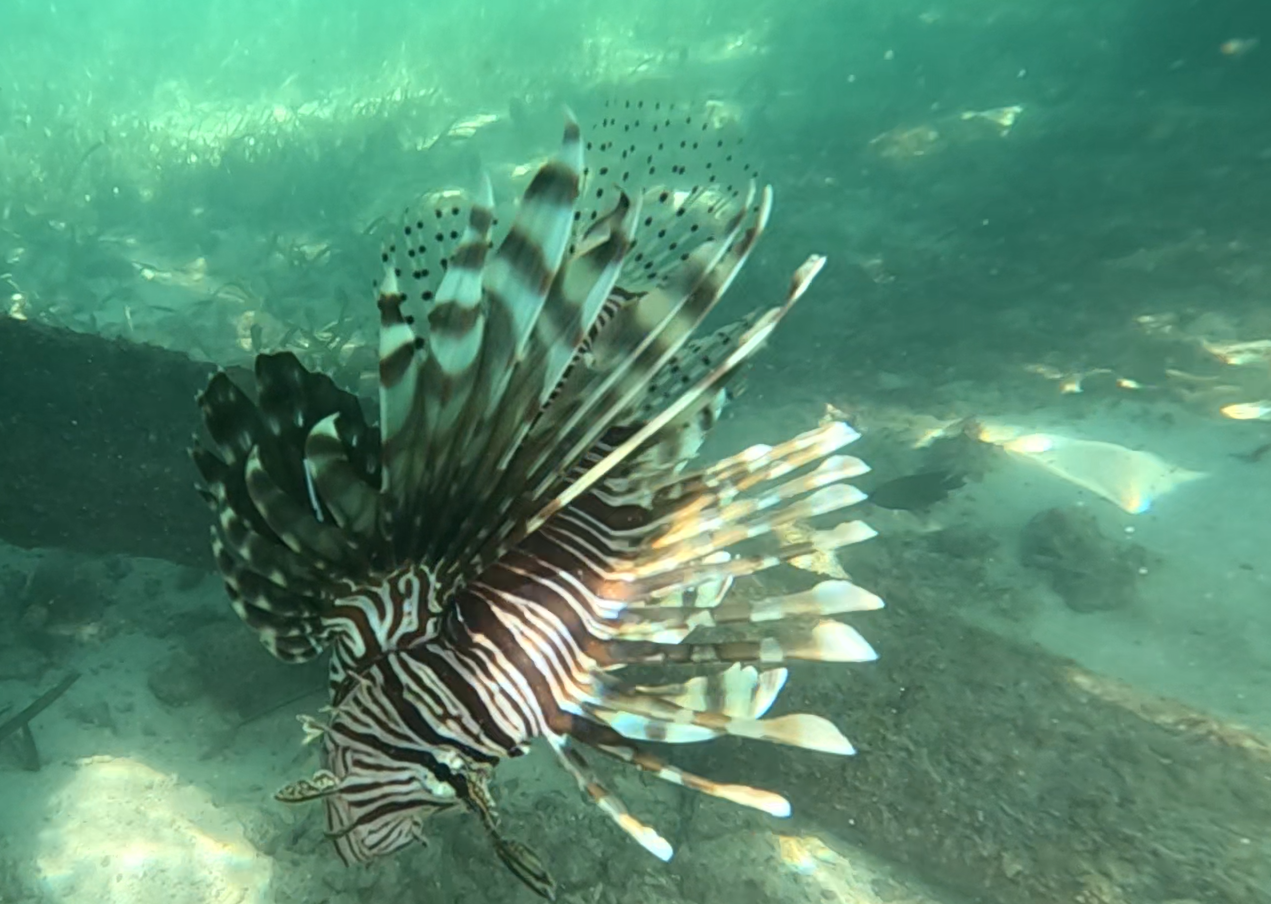
Pterois volitans (Red Lionfish)